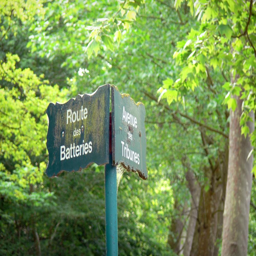
wood : signs for the road and the avenue